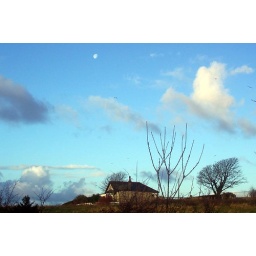
The moon in a blue sky